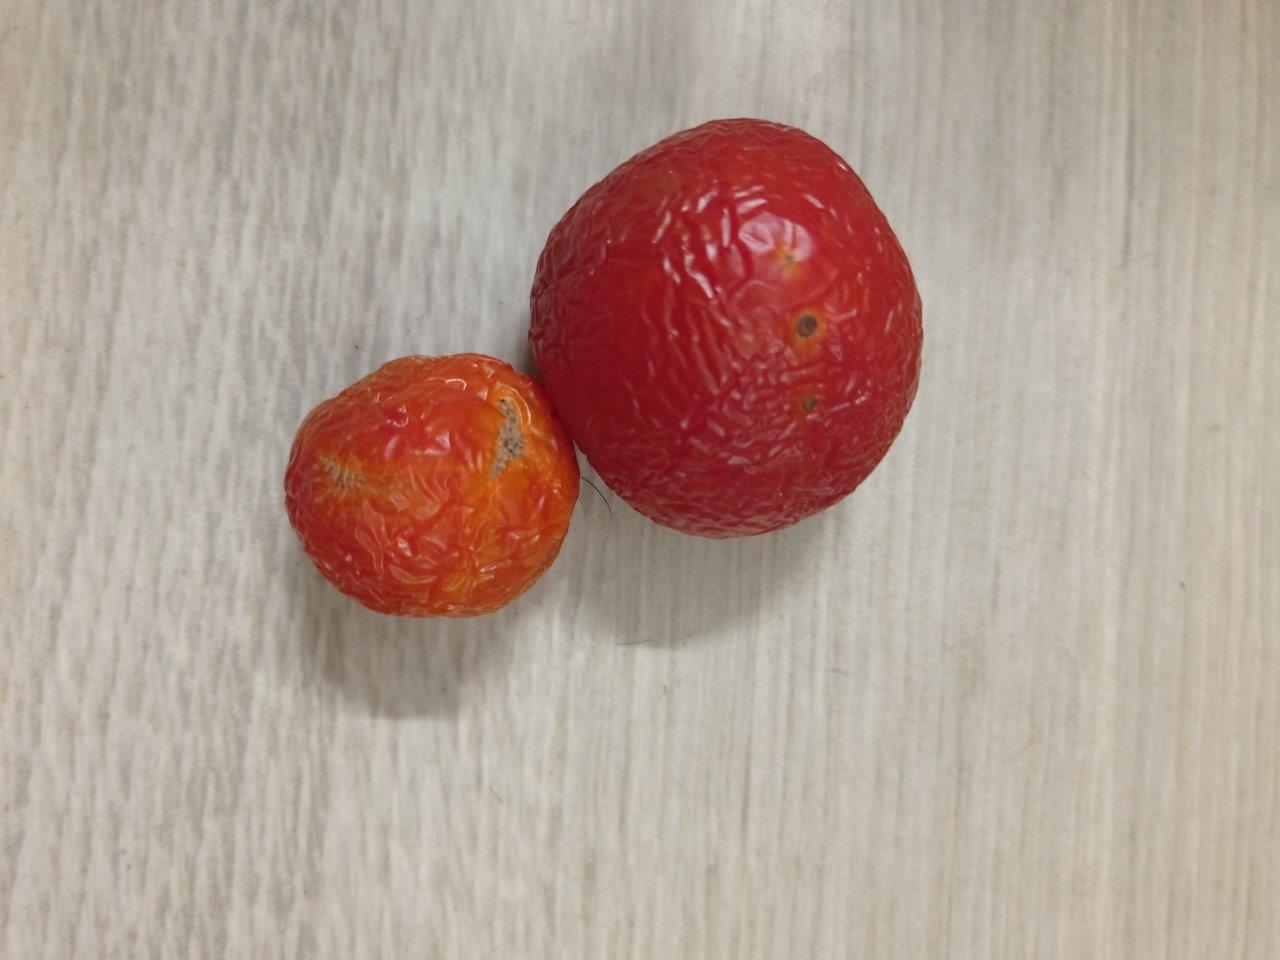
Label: Rotten